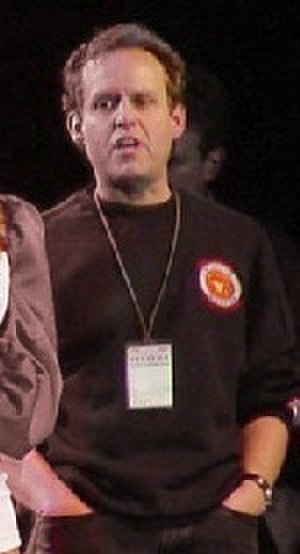
Peter MacNicol
Peter MacNicol er en Emmy-vindende amerikansk skuespiller.